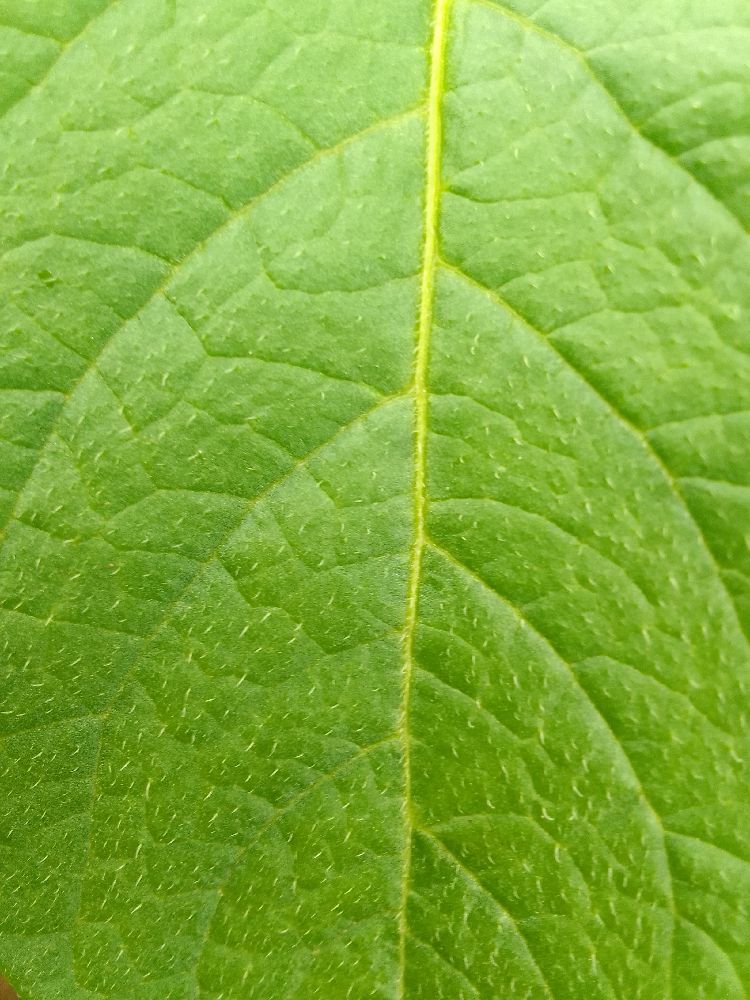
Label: Healthy